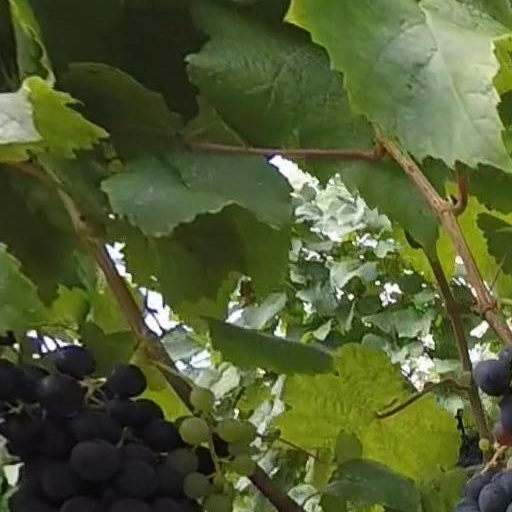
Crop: grape